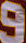
Number: 9